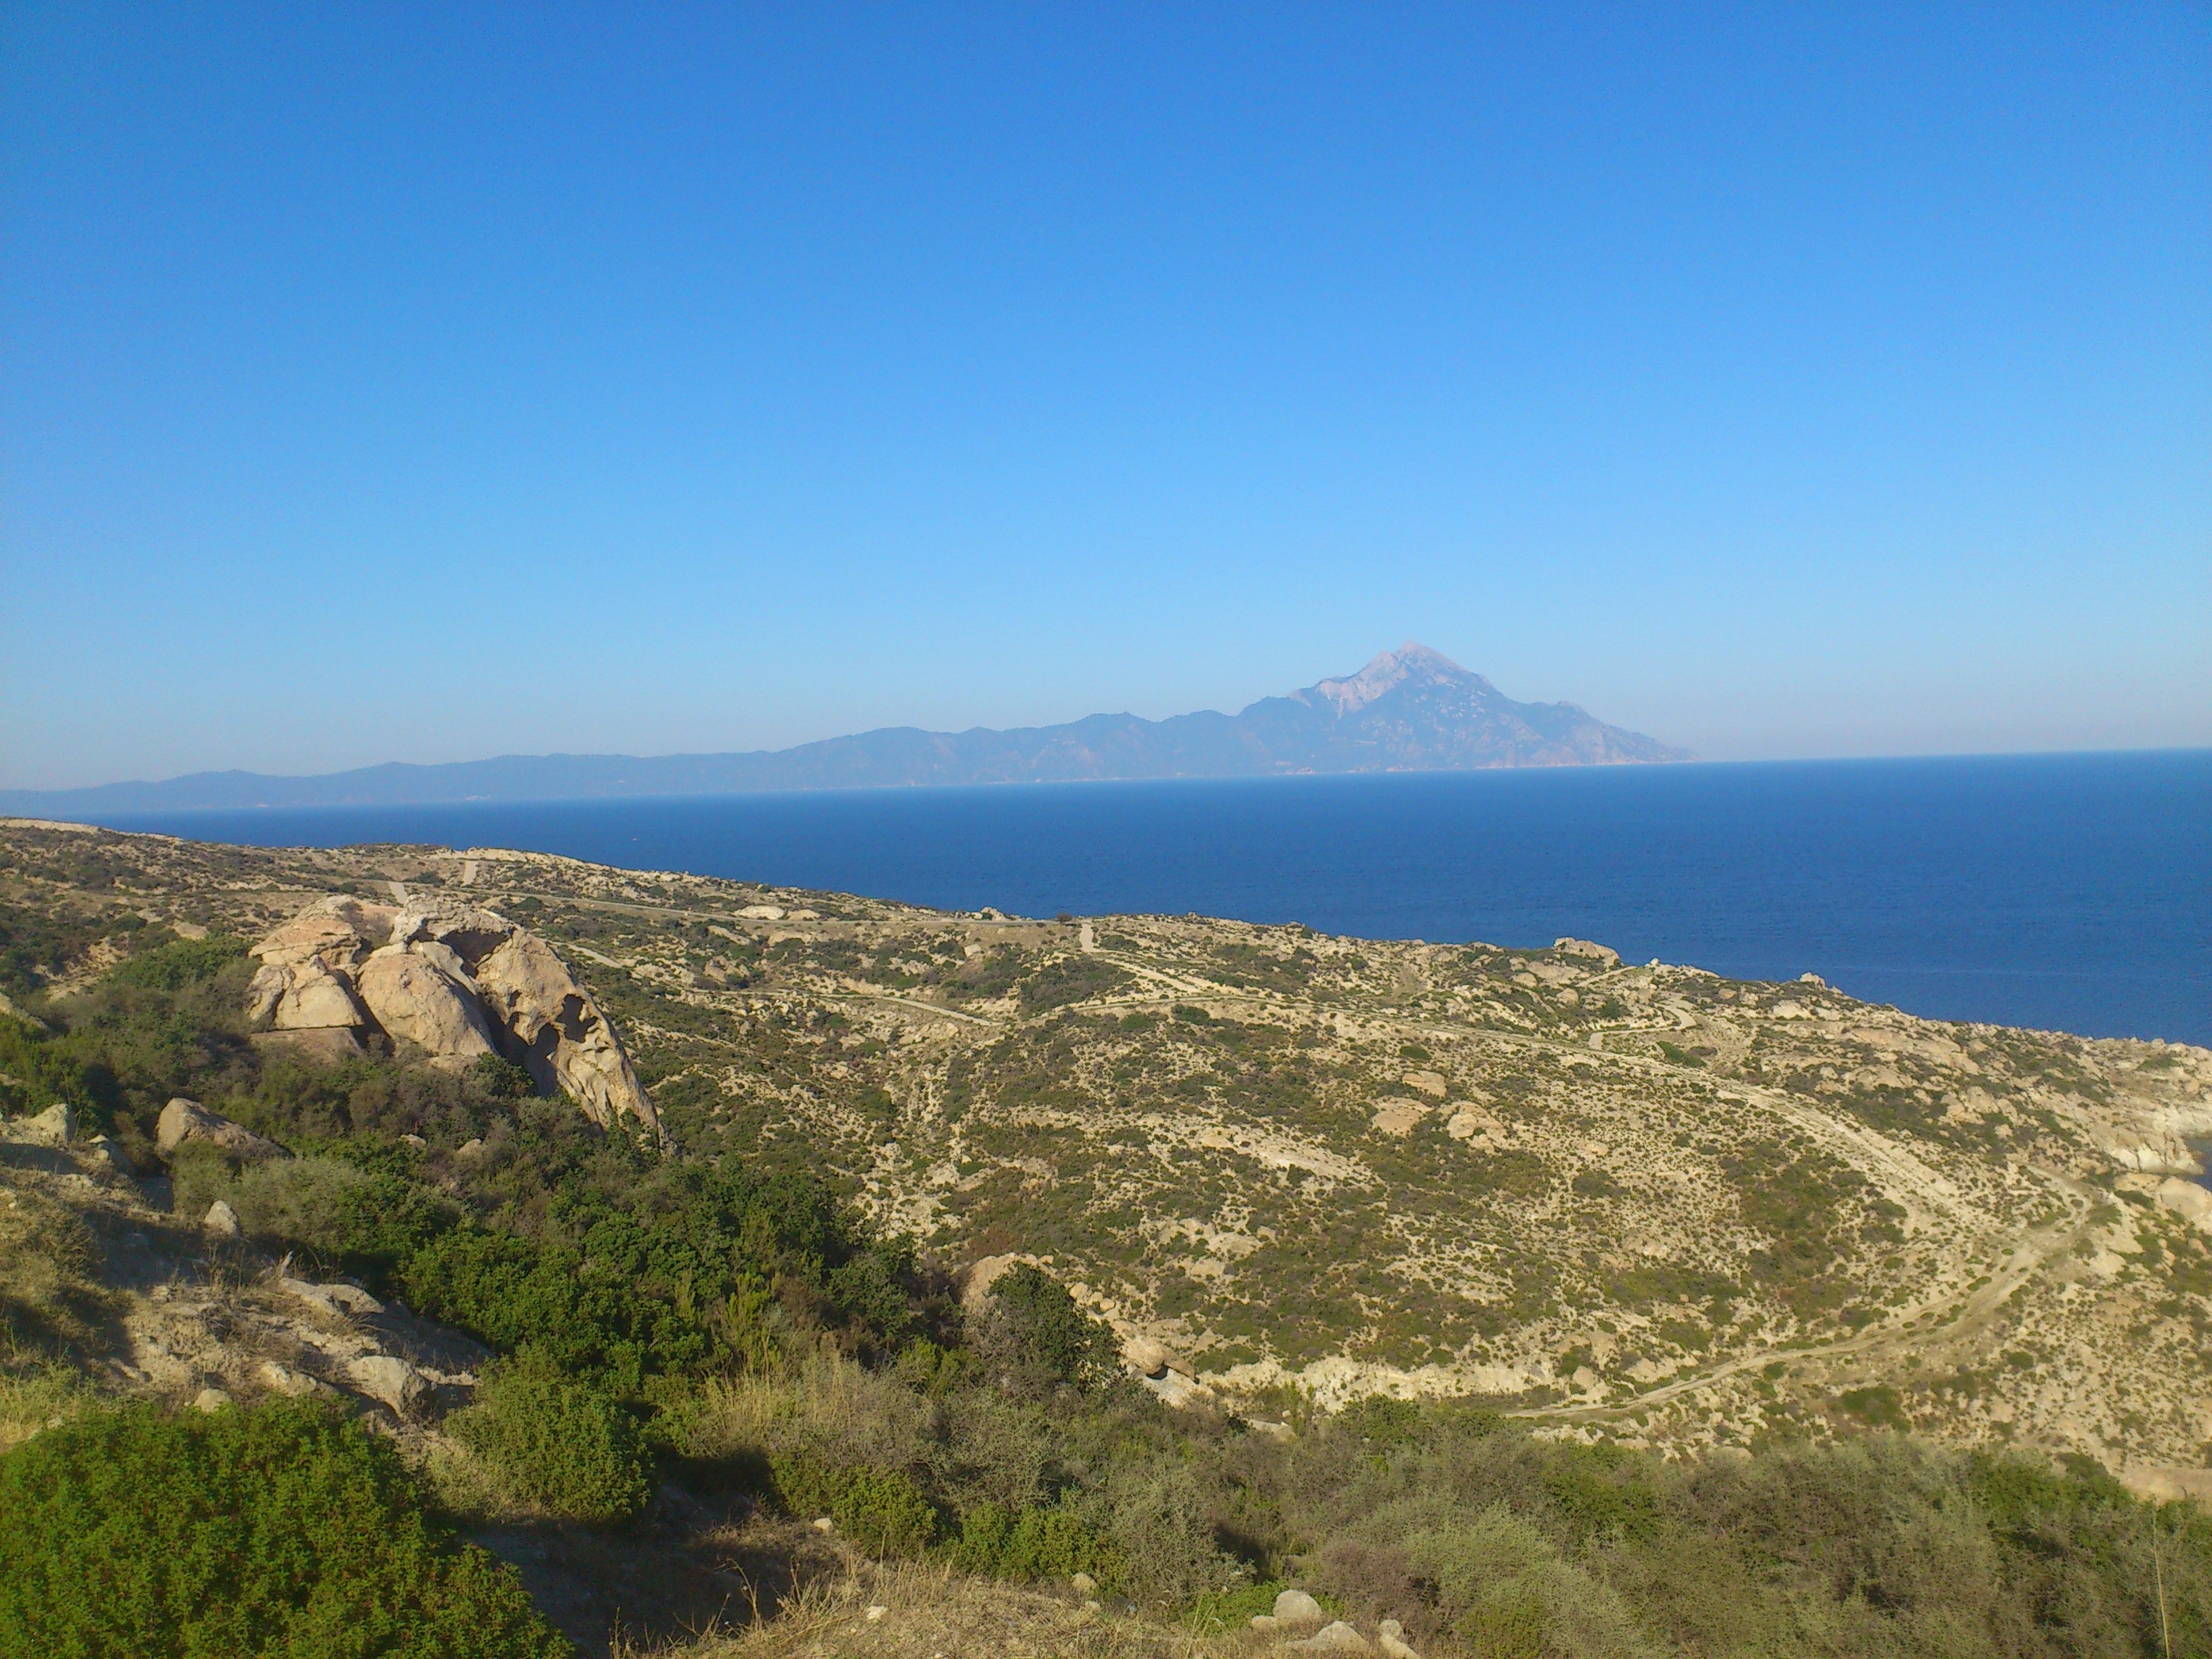
landscape, sea, wilderness, walking, mountain, trail, hill, adventure, mountain range, cliff, monk, terrain, ridge, monastery, plateau, fell, loch, ecosystem, halkidiki, athos, landform, geographical feature, mountainous landforms, sithonia